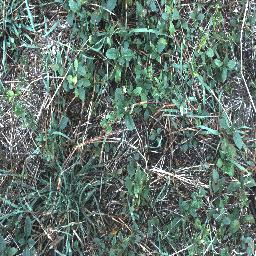
Label: negative